Hoshino Resorts

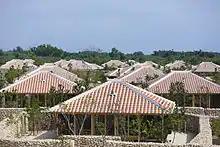
Traditional style villas of Hoshinoya Taketomijima on Taketomi Island

Opened in 2012, Hoshinoya Taketomi Island is the only resort on the island of Taketomi Island (part of the Yaeyama Islands group), a 2.4 square mile island with 342 inhabitants, 1,200 miles southwest of Tokyo. One of the last vestiges of the former Ryukyu Kingdom to retain its long-held identity, local village chiefs approval was needed before the complex could be built. When it was, it was under strict rules to respect the architectural style of the island, with only single-tier structures eventually approved and constructed.